Trosley Country Park

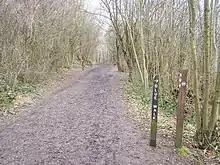
North Downs Way in Trosley

The park has various circular trails around the site, within Downs Wood, Great Wood and Butchers Wood. Three main trails are marked. The 'Red Route' is of fairly flat terrain that uses North Downs Way.The 'Yellow Route' is a trail that uses some of the Red Route but is an easier, shorter trail. The 'Blue Route' is long, and involves more challenging terrain, with steep hills and climbs. It also passes Little Pell (wood) Great Pell Field (meadow).